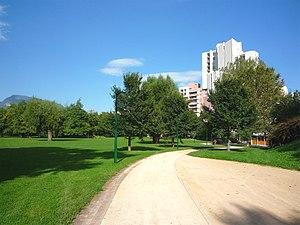
Parc Jean Verlhac dans le quartier de la Villeneuve à Grenoble.
La morphologie urbaine de Grenoble peut être définie comme l’ensemble des formes que prend la ville ou son agglomération sous la double influence de son site géographique et de l’histoire de son développement. L'agglomération de Grenoble est la 11ᵉ aire urbaine française en 2011, et représente une zone de 2 621 km² pour 675 122 habitants. Grenoble, la ville principale, représente un peu moins du quart de ses habitants, et moins d'un pour cent de sa superficie.